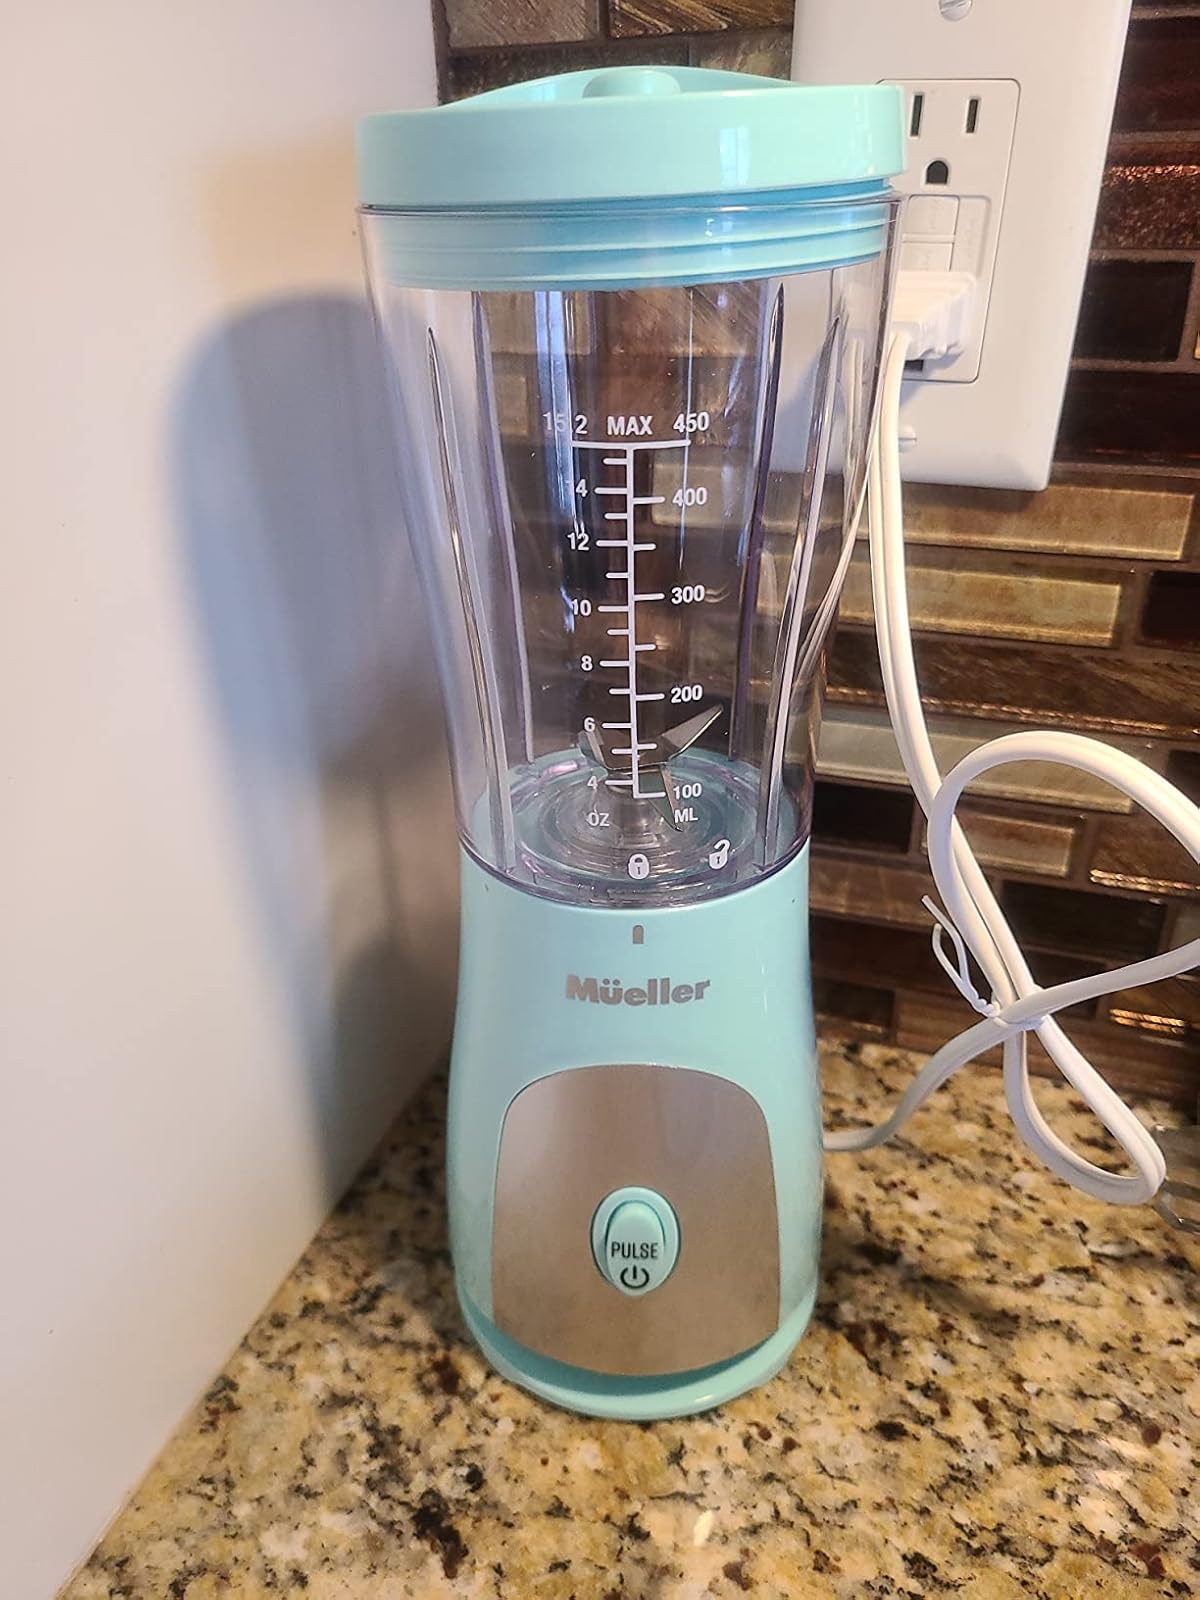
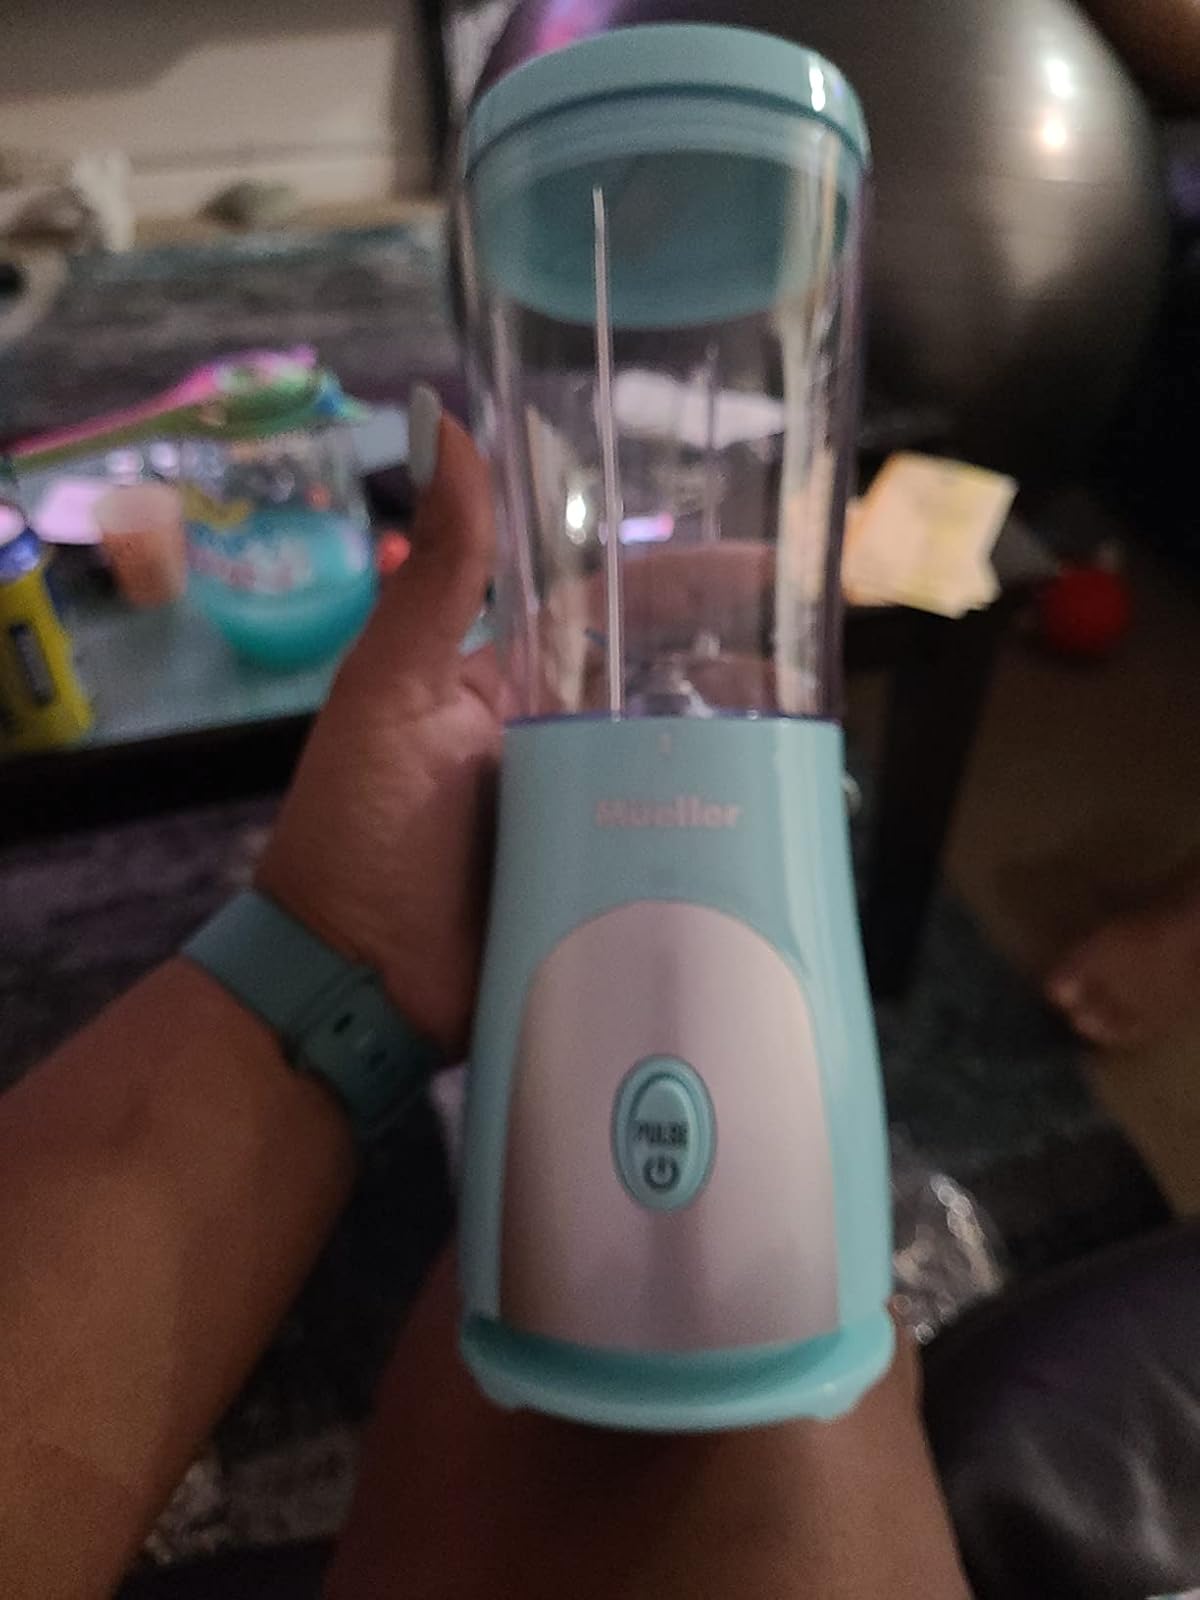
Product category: items_blender
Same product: yes